Chaophraya Surasak

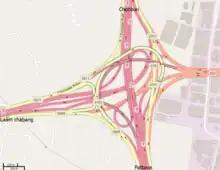
Nong Kham Interchange

Nong Kham Interchange in motorway 7 is part of the objectives to solve traffic jams to and from the port of Laem Chabang.
In the city, traffic jams will form on most roads due to traveling to and from schools and in the evening due to the number of flea markets on different roads.